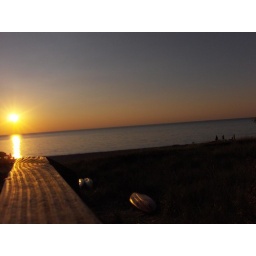
labor day weekend at the lake house in bridgman, michigan with 17 of our closest friends :D